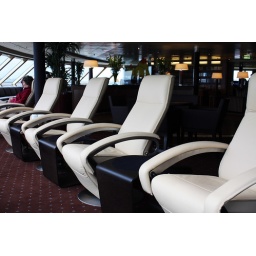
Holland America Line cruise ship Eurodam: Observation chairs in the Crow's Nest bar, overlooking the bow.